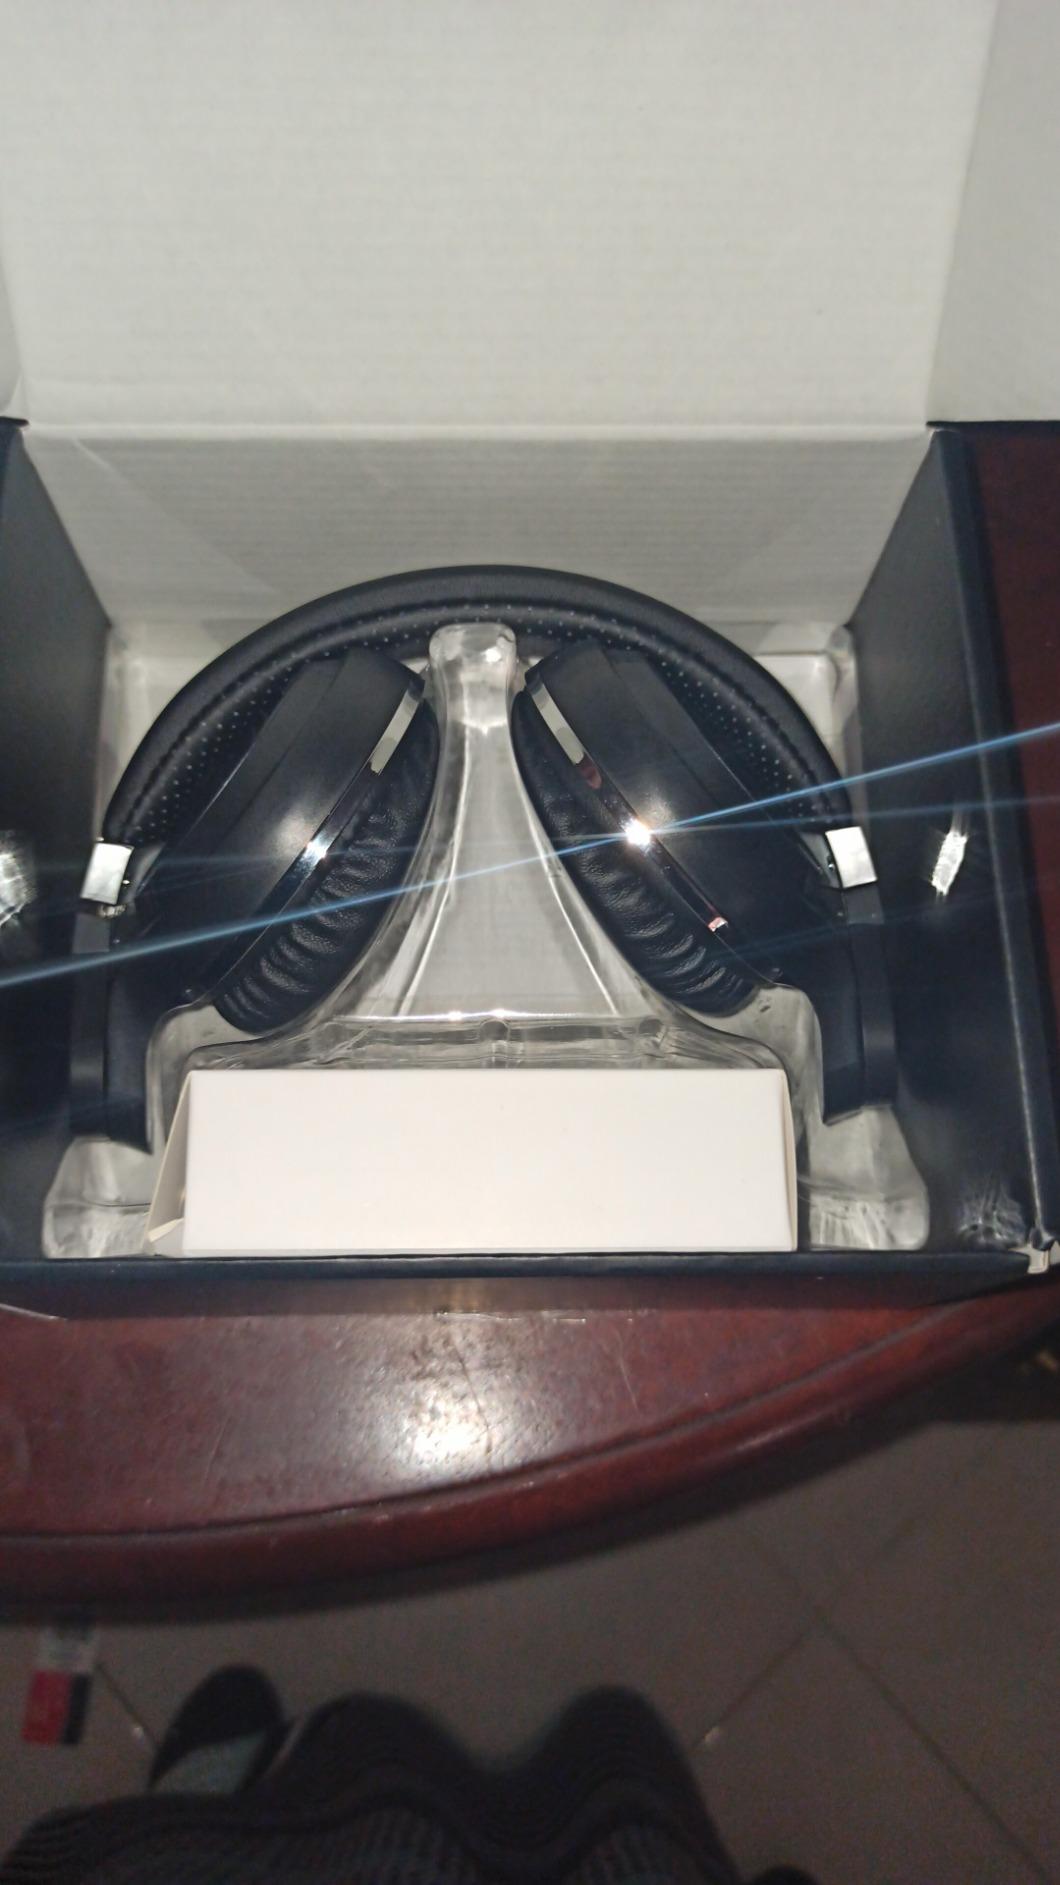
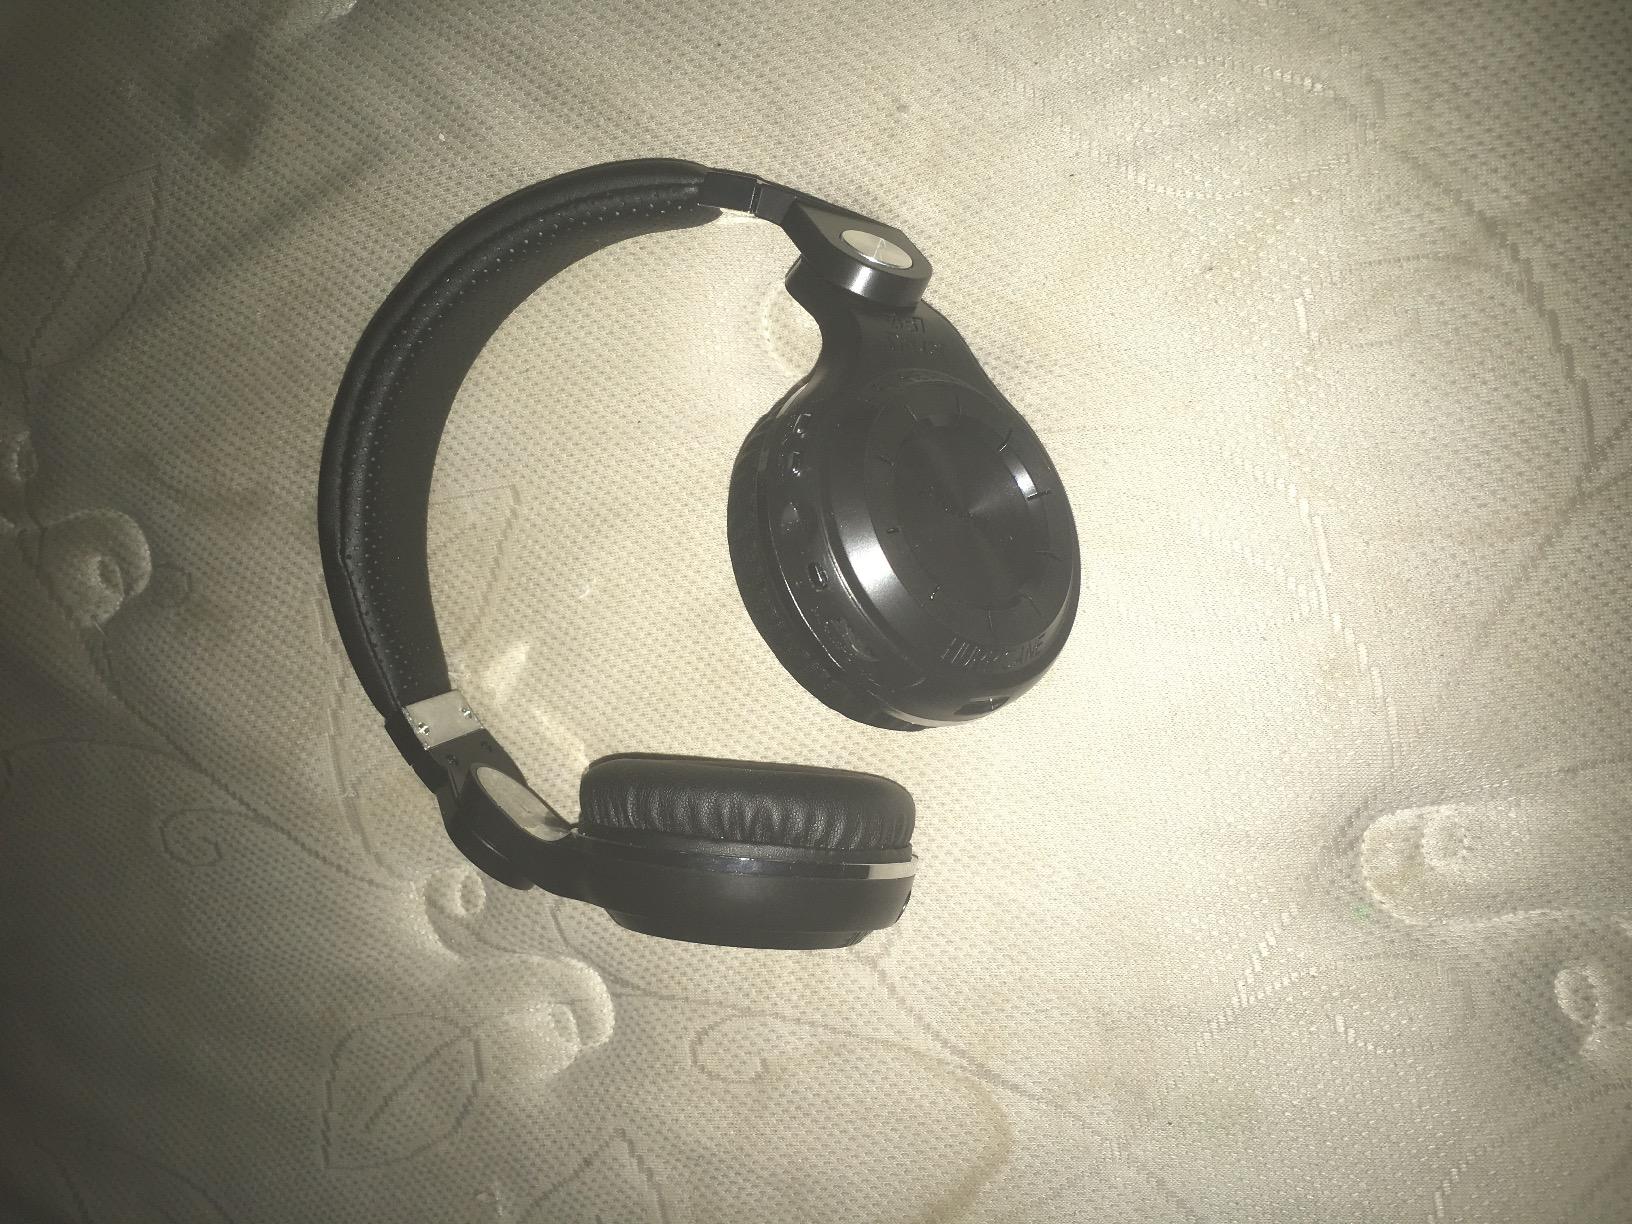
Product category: headphones
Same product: yes